Mariano Roque Alonso

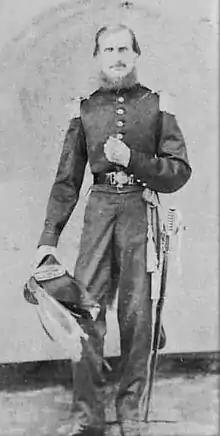
Mariano Roque Alonso

Mariano Roque Alonso Romero (16 August 1792 Ybytimí – 7 August 1853) was President of the Provisional Junta of Paraguay from 9 February 1841 to 14 March 1841. On 14 March 1841, he established a government ruling jointly with Carlos Antonio López and they both styled themselves "consuls of the republic". After three years of this arrangement, on 13 March 1844, Roque Alonso resigned and López became the country's sole ruler.